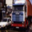
Label: truck